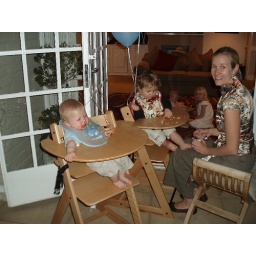
Gugs took over Kay's chair so the boys had dinner on the patio in the highchairs...